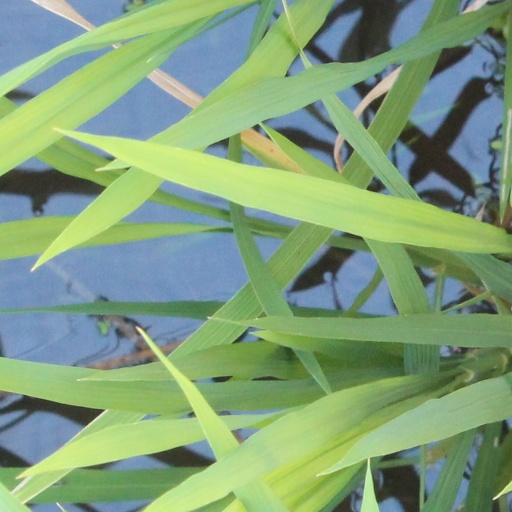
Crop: rice